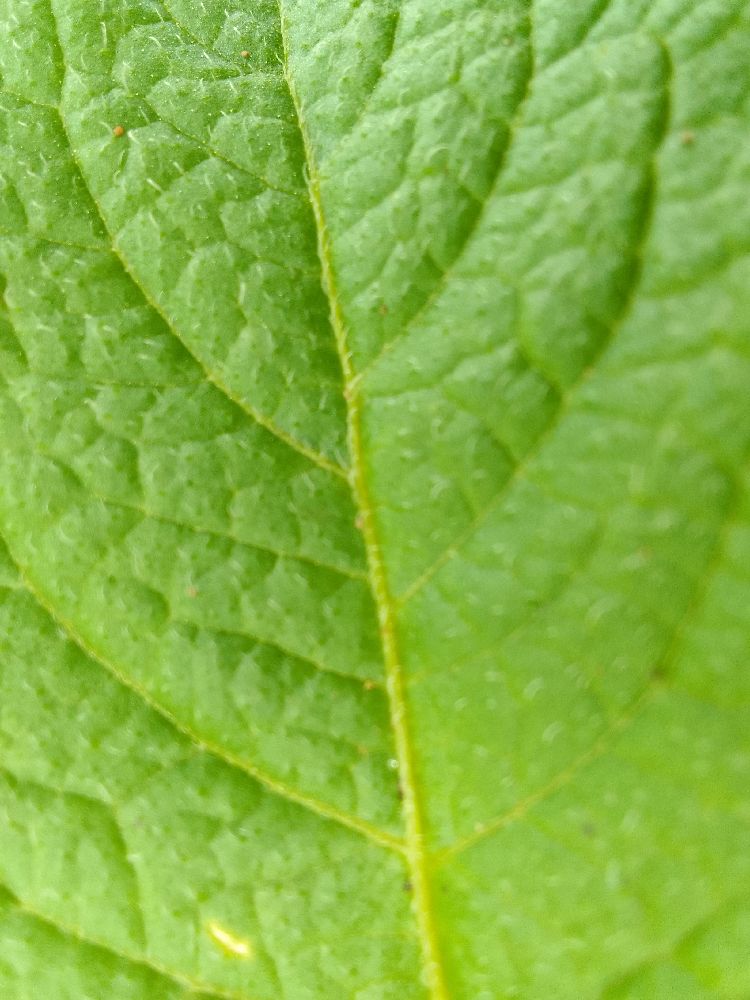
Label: Healthy